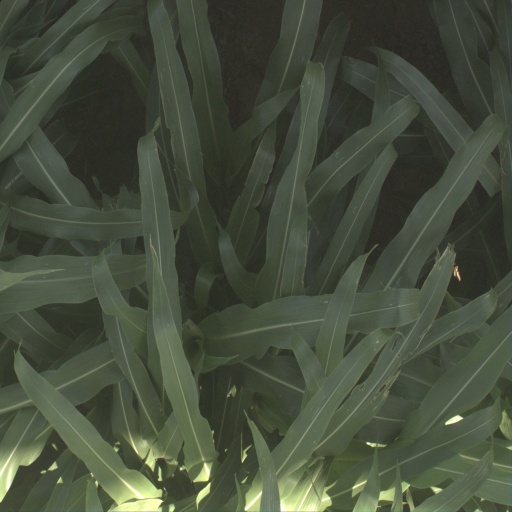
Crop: sorghum